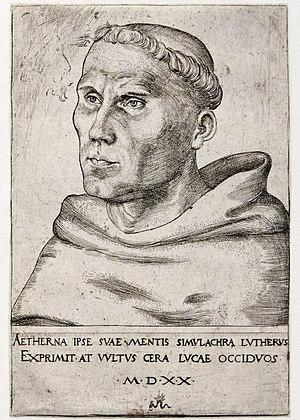
Charles de Habsbourg, dit Charles Quint ou Charles V, né le 24 février 1500 à Gand en Flandre et mort le 21 septembre 1558 au monastère de Yuste, est un prince de la maison de Habsbourg, fils de Philippe le Beau et de Jeanne la Folle. Il hérite notamment de l'Espagne et de son empire colonial, des dix-sept provinces des Pays-Bas, du royaume de Naples et des possessions habsbourgeoises ; élu empereur des Romains en 1519, il est le monarque le plus puissant de la première moitié du XVIᵉ siècle.
L'ancien couvent des Augustins d'Erfurt, en Thuringe, est célèbre pour y avoir accueilli Martin Luther du 17 juillet 1505 à 1508. Luther, devenu religieux augustin, après avoir fait ses études à l'université d'Erfurt de 1501 à 1505, fait un noviciat rapide et est ordonné prêtre en 1507. L'année suivante, il est envoyé par le supérieur poursuivre ses études de théologie à Wittenberg et il reviendra au couvent pour des séjours jusqu'en 1511.